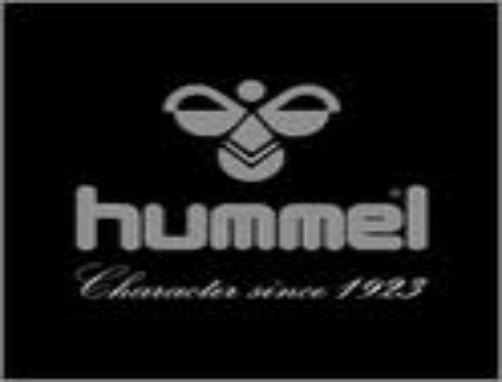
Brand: Hummel-2
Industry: Clothes